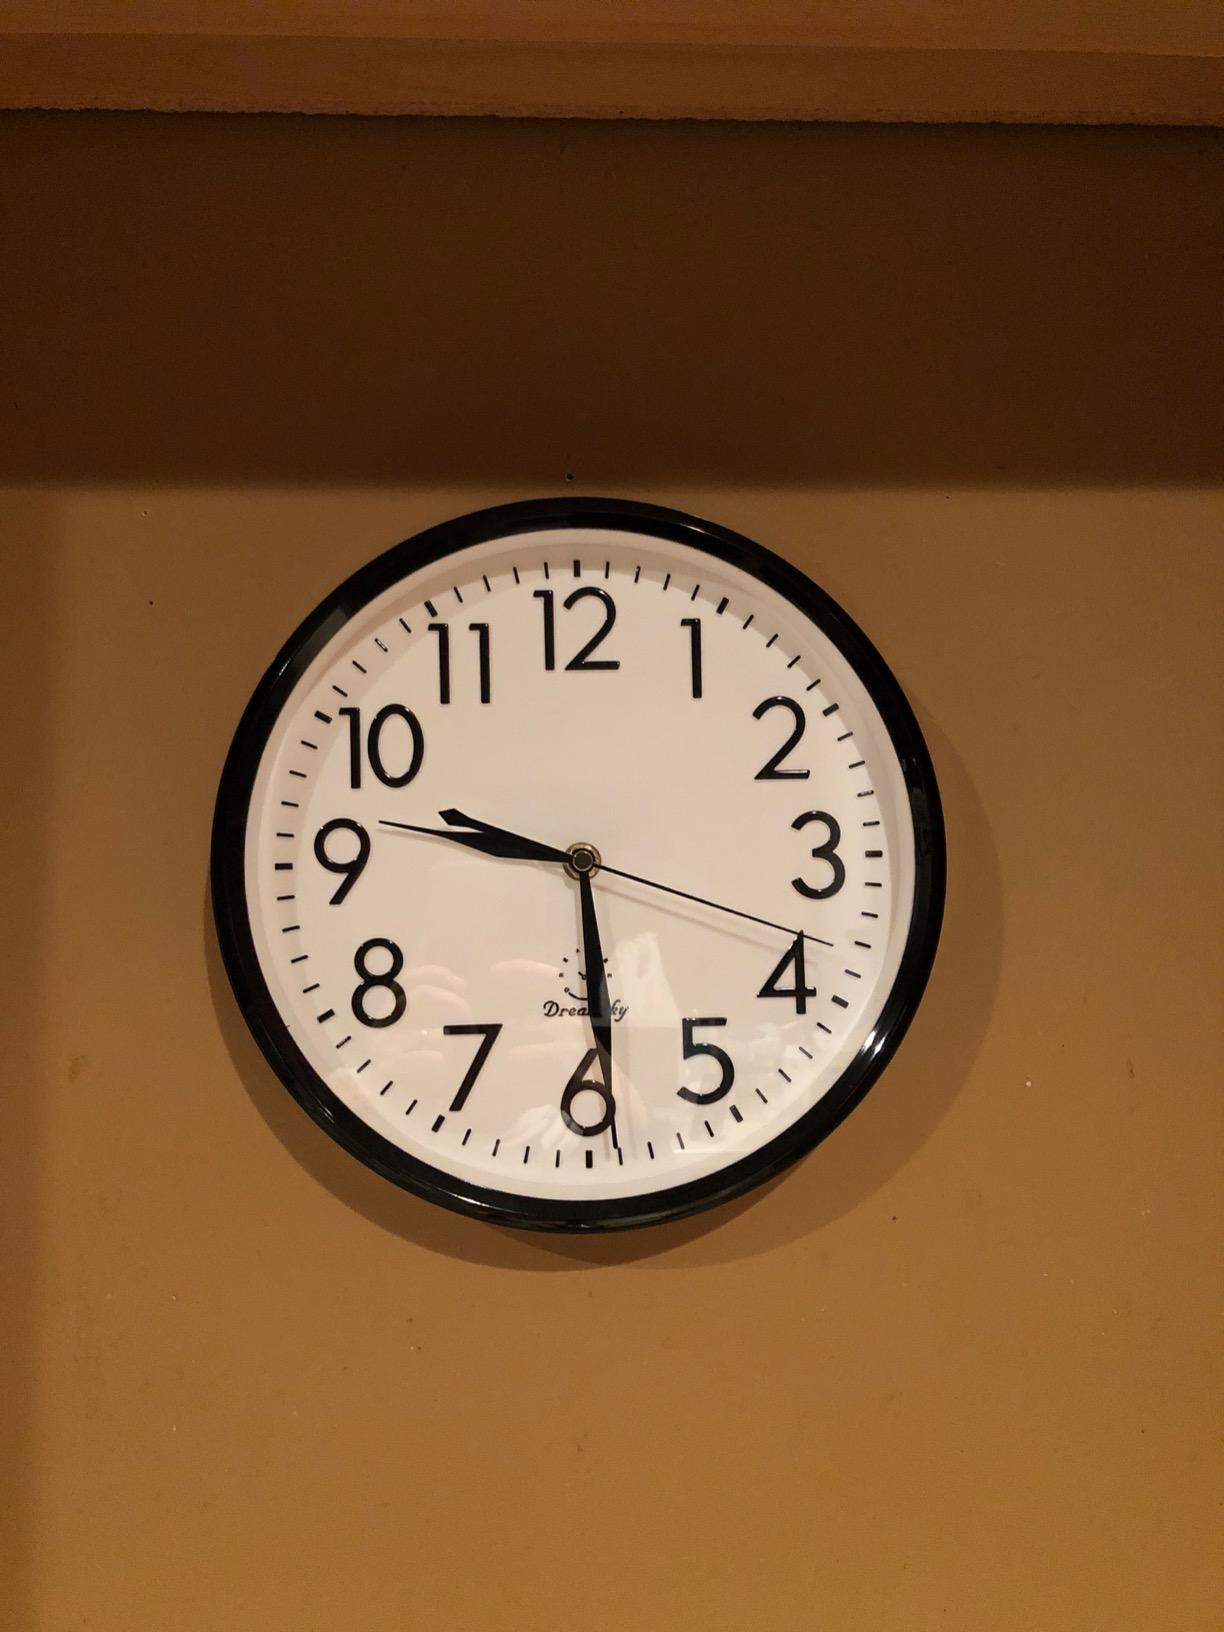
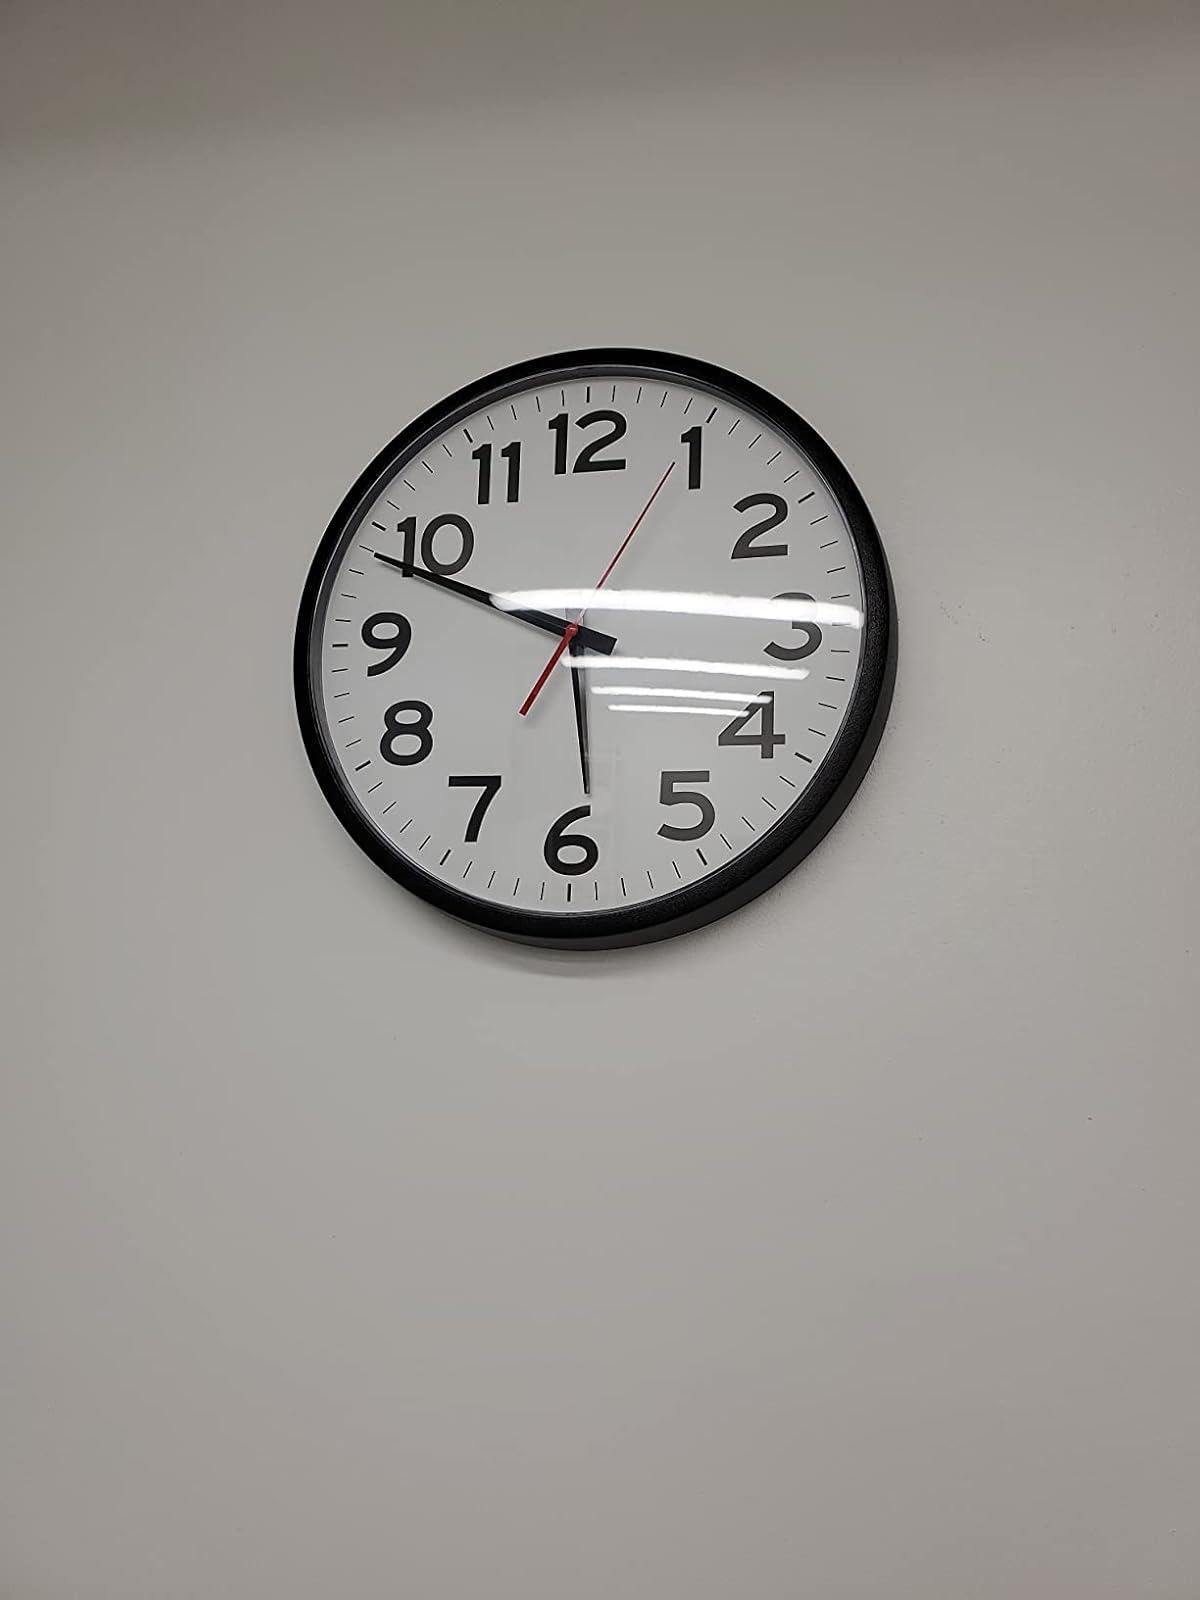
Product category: clock
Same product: no